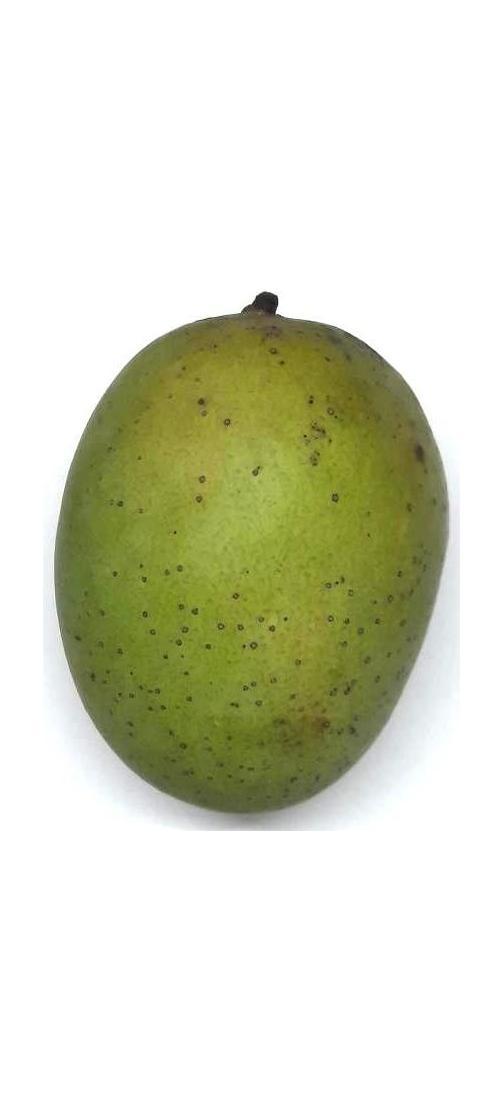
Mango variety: Langra